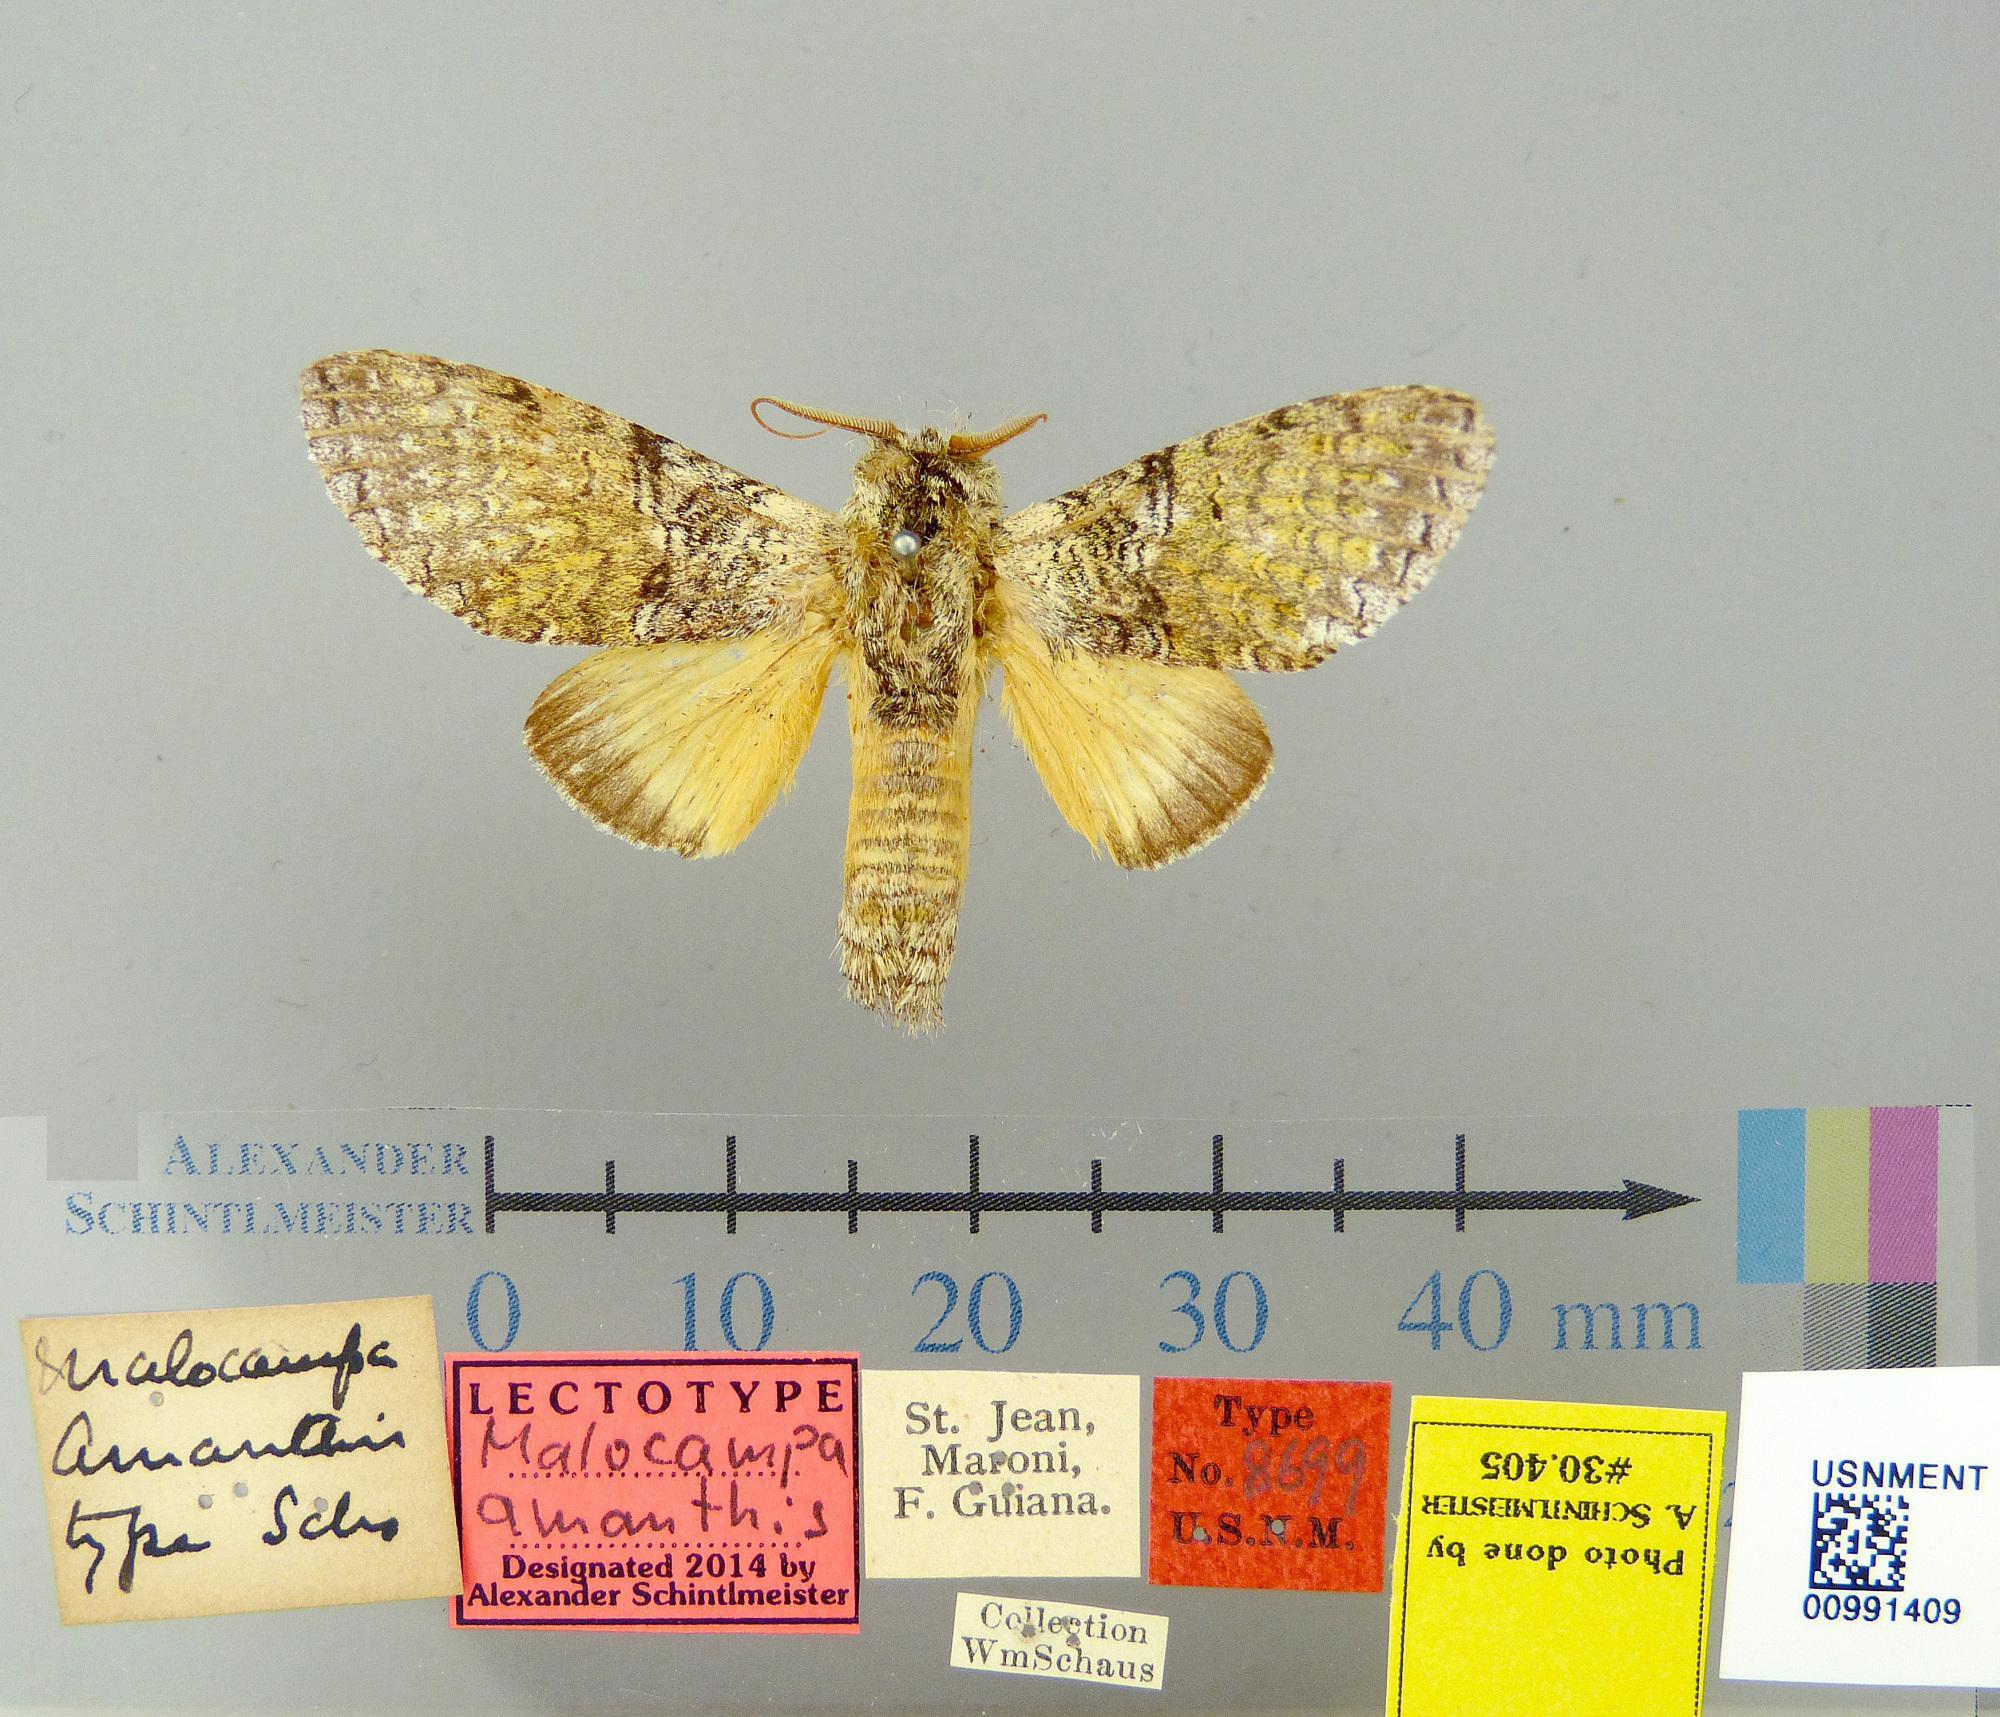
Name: Malocampa amanthis
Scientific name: Malocampa amanthis Schaus, 1906
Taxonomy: Animalia, Arthropoda, Insecta, Lepidoptera, Notodontidae
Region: [Not Stated]
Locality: St. Jean du Maroni, French Guiana, France